High-lift device

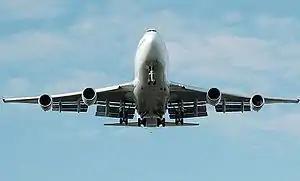
High lift devices on an Air New Zealand Boeing 747-400 (ZK-SUH) on arrival to London Heathrow, England. The triple-slotted trailing edge flaps are well displayed and the Krueger flaps on the leading edge also are visible.

In aircraft design and aerospace engineering, a high-lift device is a component or mechanism on an aircraft's wing that increases the amount of lift produced by the wing. The device may be a fixed component, or a movable mechanism which is deployed when required. Common movable high-lift devices include wing flaps and slats. Fixed devices include leading-edge slots, leading edge root extensions, and boundary layer control systems.